Tom Pettitt

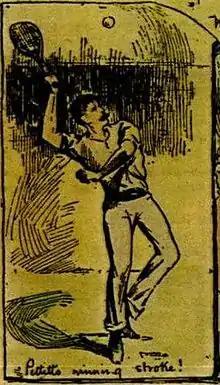
Tom Pettitt at the 1890 Championship in Dublin

Tom Pettitt ( - ) was an American real tennis player. He was the court tennis world champion in 1885 and 1890. He was also adept at lawn tennis, and was also a professional coach and player.